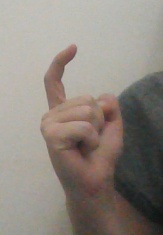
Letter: ra